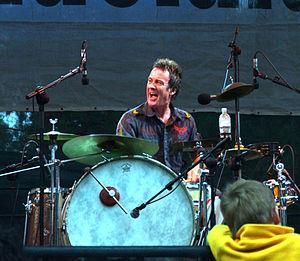
Rob Hirst est un batteur australien. Il fut l'un des fondateurs de Midnight Oil quand le groupe s'appelait encore The Farm.